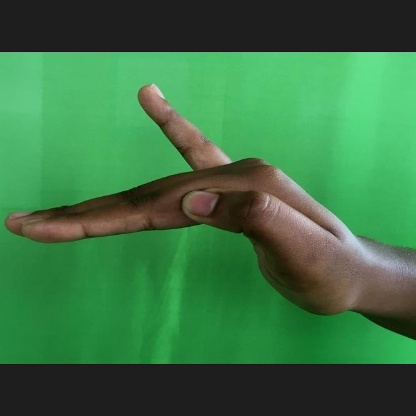
Mudra: Hamsapaksha